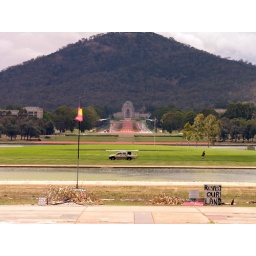
Aboriginal flag and sign outsite old parliament house in Canberra.